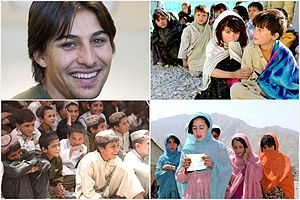
Pashtunere
Afghanske pashtunere
Pashtunere er en etnisk gruppe i Afghanistan og Pakistan. Pashtunere taler pashto. Omkring 45-50 % af Afghanistans indbyggere og 15 % af Pakistans taler pashto. Nogle pashtunere ønsker et Pashtunistan.